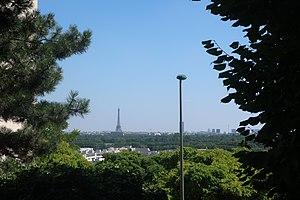
Paris vu de Suresnes (Hauts-de-Seine), depuis la rue de la Passerelle.
L'histoire de Suresnes, commune de la banlieue ouest de Paris, est particulièrement liée à sa position géographique singulière, entre la Seine et le mont Valérien, l'un des points les plus élevés de l'agglomération parisienne. Ses activités économiques se développent ainsi historiquement en lien avec cet environnement, de la pêche sur le fleuve, en passant par la culture de la vigne sur les coteaux, l'industrie automobile et aéronautique le long de la Seine et, depuis la création du centre d'affaires de La Défense dans les communes voisines de Courbevoie et de Puteaux, par l'accueil de sièges de grandes entreprises.